M. Jayachandran discography

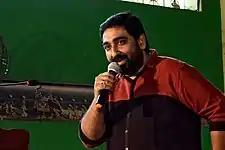
Jayachandran at University of Kerala, Kariavattom Campus in 2013

M. Jayachandran is a film score composer, singer, and musician in Indian films He has won the Kerala State Film Award for Best Music Director for a record number of seven times In 2005, he also won the state award for best male singer. In 2015, he won the National Film Award for Best Music Direction for the film "Ennu Ninte Moideen". He has composed music for more than one hundred films.